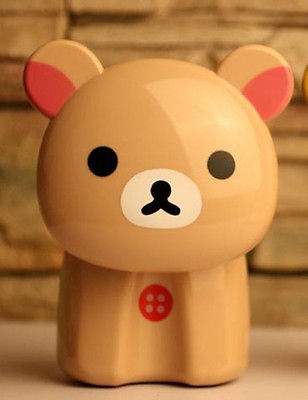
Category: lamp